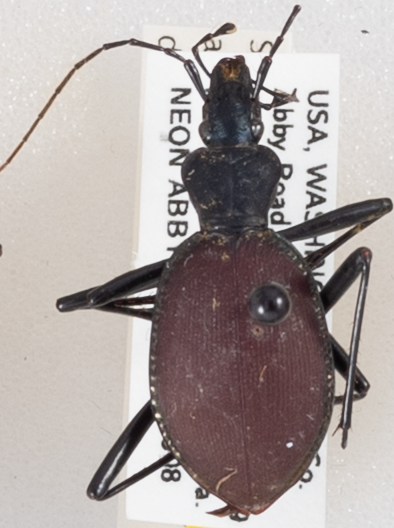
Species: Scaphinotus angusticollis
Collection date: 2020-09-08
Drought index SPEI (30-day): -1.186
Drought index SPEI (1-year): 0.006
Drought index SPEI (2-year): -2.09